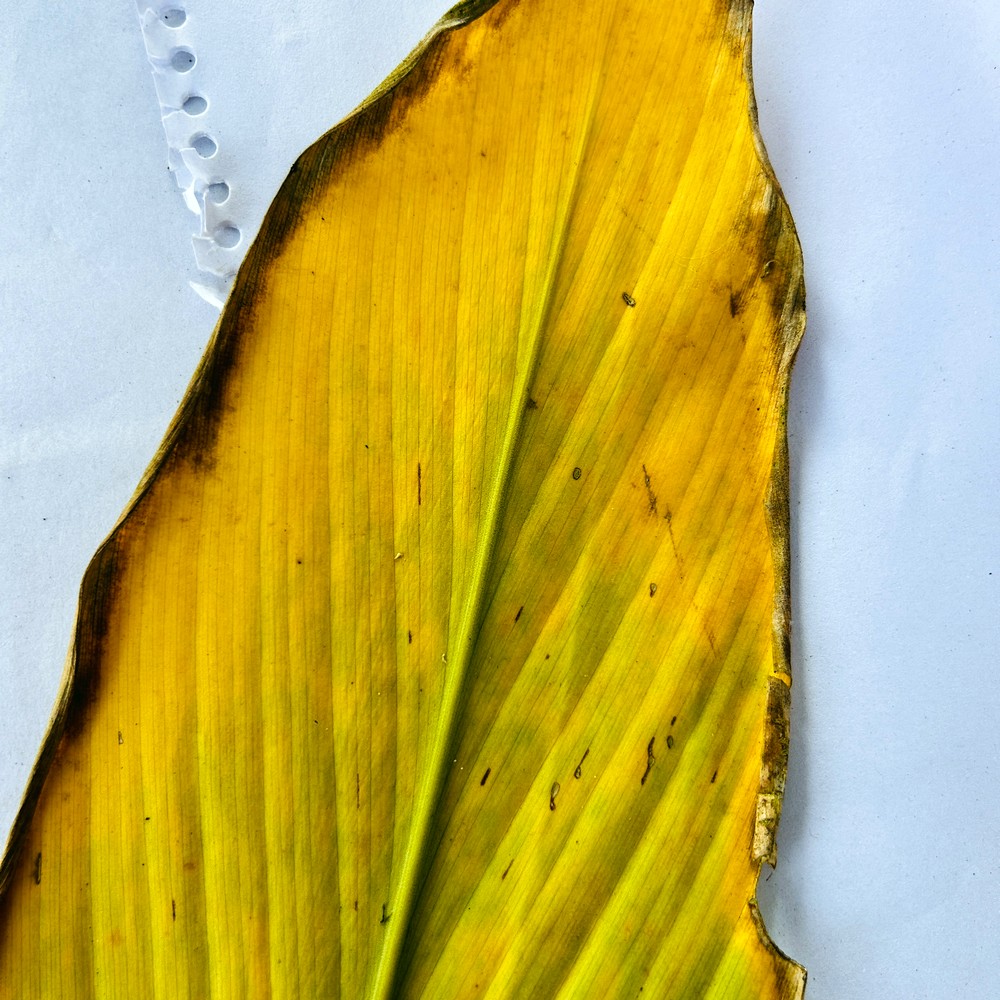
Label: Leaf Blotch